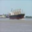
Label: ship